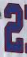
Number: 2